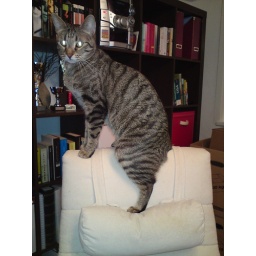
After sleeping and relaxing all day long my cats are now running around like crazy